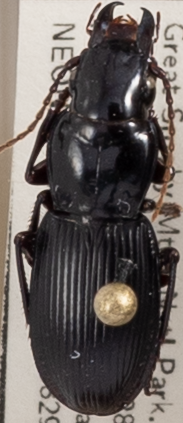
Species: Pterostichus acutipes acutipes
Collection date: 2023-08-29
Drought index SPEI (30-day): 1.962
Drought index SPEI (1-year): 0.17
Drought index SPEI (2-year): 0.612